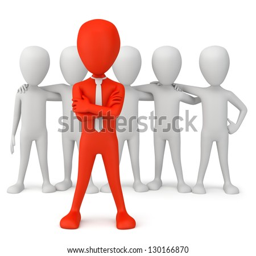
the leader of the team .